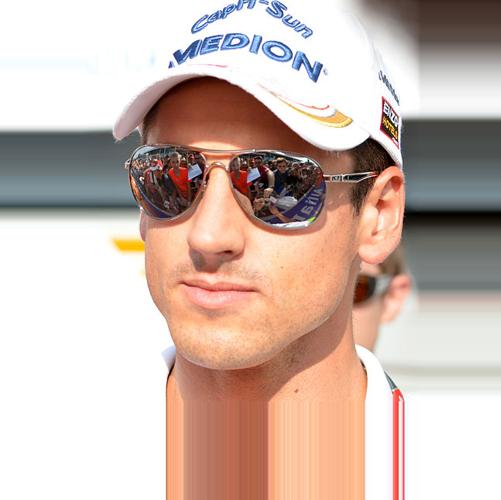
Age: 27